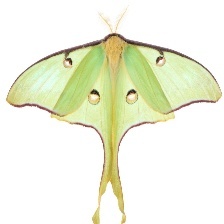
Species: LUNA MOTH